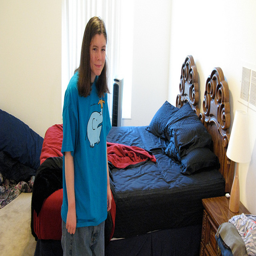
a little boy stand sin his messy room
A woman standing with an elephant t shirt on by a bed.
A girl standing next to a bed standing next to a bed.
Woman standing in bedroom with unmade bed in residential home.
A woman standing by an unmade bed in the day time